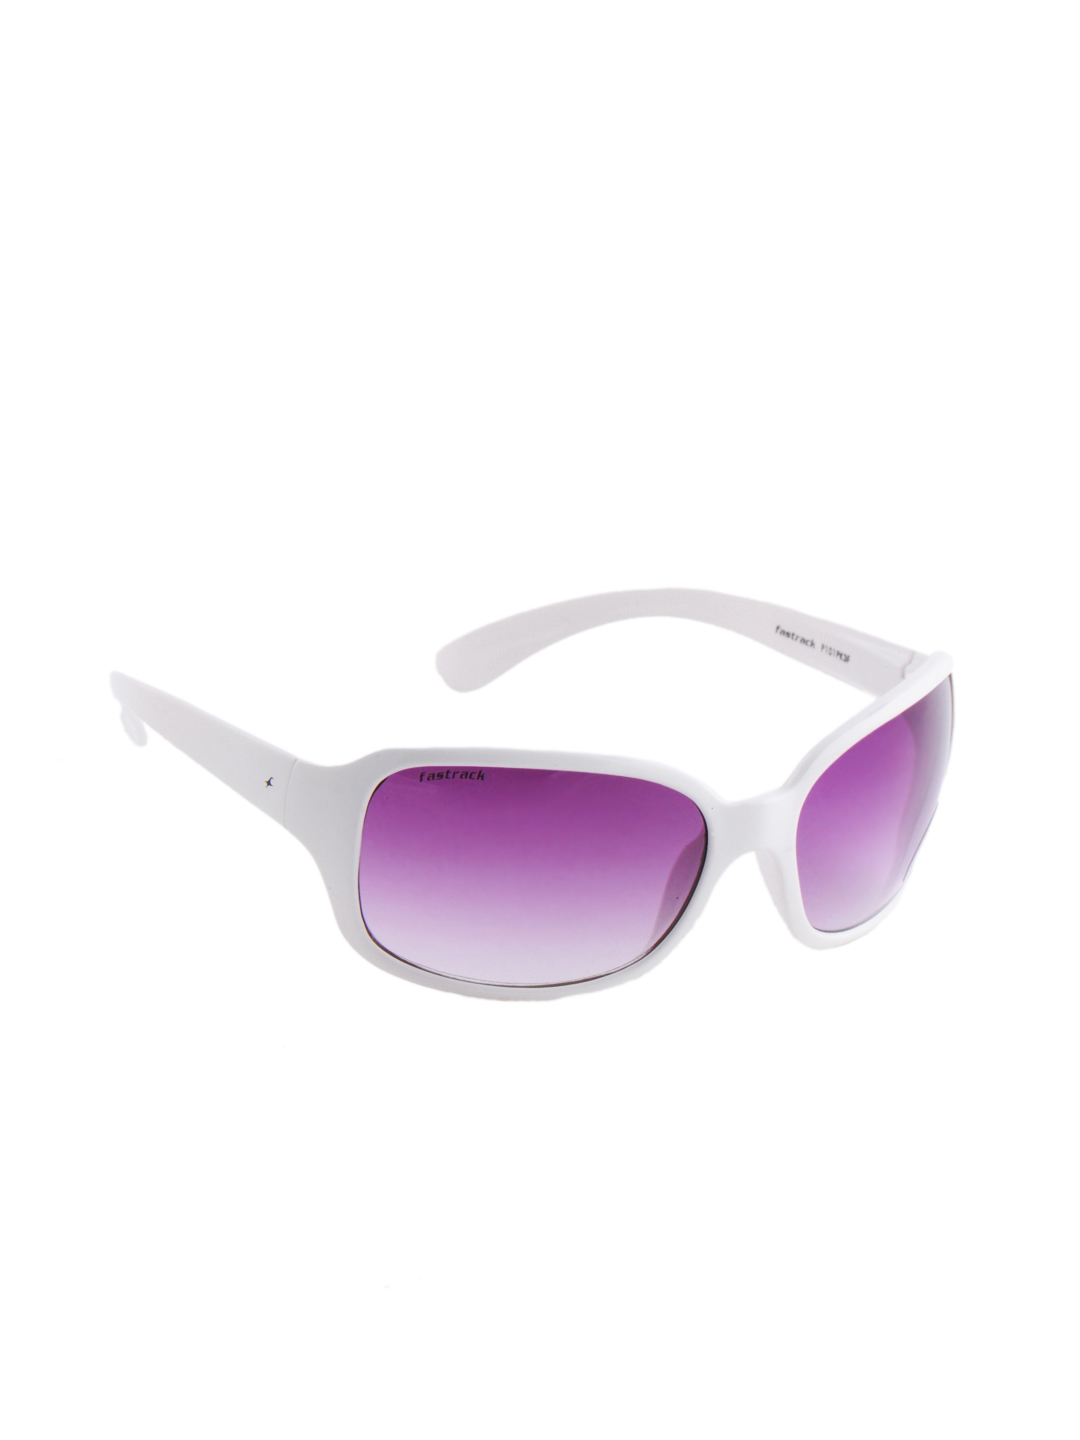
Fastrack Women White Sunglasses
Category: Accessories / Eyewear / Sunglasses
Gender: Women
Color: White
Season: Winter 2016
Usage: Casual